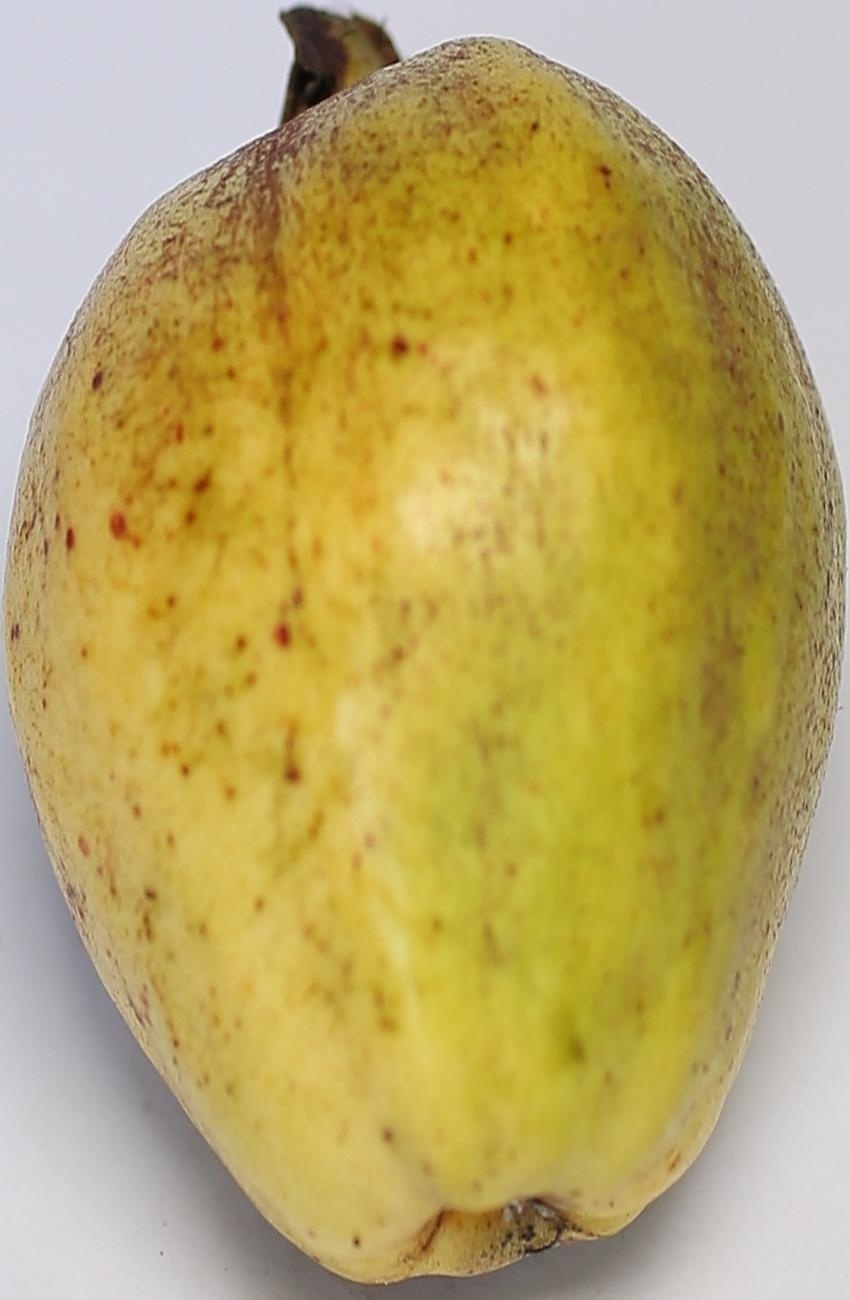
Maturity: mature-green
Variety: riyali